James Atkinson (surgeon)

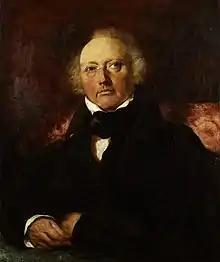
James Atkinson, 1832 portrait by William Etty

Atkinson was the son of a medical practitioner and friend of Laurence Sterne in York. He studied under Henry Cline and Thomas Denman. A Roman Catholic, he went into medical practice in York in 1782. He spent some time in continental travel.